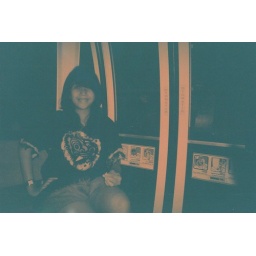
girl in red